Donald Trump photo op at St. John's Church

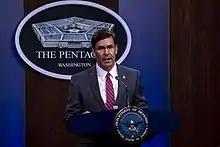
Secretary Esper at Pentagon news conference, June3

The following morning, June 2, a tall fence was put up on the northern edge of Lafayette Square, and by June 4 "all entrances to Lafayette Park, the Ellipse and other open spaces around the White House" had been blocked off with fencing and concrete barriers.